Democracy

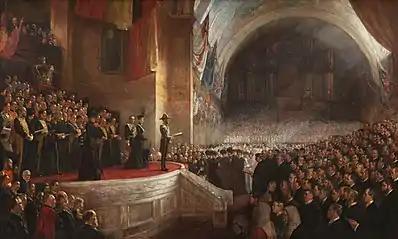
Painting depicting the opening of the first Australian Parliament in 1901, one of the events that formed part of the first wave of democracy in the early 20th century

In 1789, Revolutionary France adopted the Declaration of the Rights of Man and of the Citizen and, although short-lived, the National Convention was elected by all men in 1792. The Polish-Lithuanian Constitution of 3 May 1791 sought to implement a more effective constitutional monarchy, introduced political equality between townspeople and nobility, and placed the peasants under the protection of the government, mitigating the worst abuses of serfdom. In force for less than 19 months, it was declared null and void by the Grodno Sejm that met in 1793. Nonetheless, the 1791 Constitution helped keep alive Polish aspirations for the eventual restoration of the country's sovereignty over a century later.